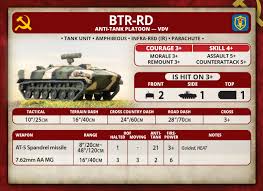
Label: BMD